Viktor Nagy

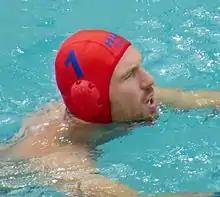
Nagy at the 2016 Summer Olympics

Viktor Nagy (born 24 July 1984) is a Hungarian water polo goalkeeper. He took up the sport at the age of 10 at the Szolnoki Dózsa in Budapest, and made his first appearance for the Hungarian national team in 2006. He won the world title in 2013 and competed at the 2012, 2016, and 2020 Summer Olympics